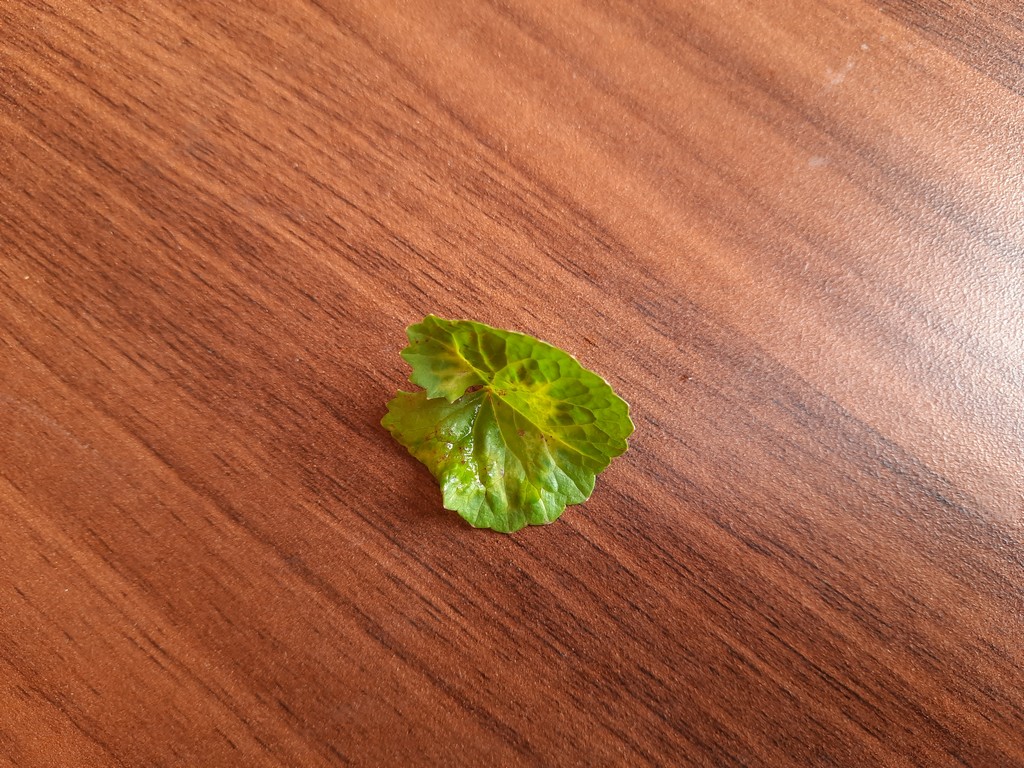
Label: Unhealthy